Dizzy (series)

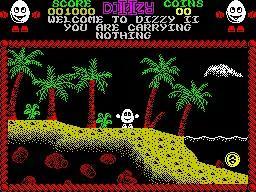
The first screen of "Treasure Island Dizzy" (ZX Spectrum version) establishes the setting for the game and also immediately introduces coins, a newly added feature.

The games of the "Dizzy" series are commonly categorised into either two or three groups. Core to the series and comprising over half its titles are the adventure games, all of which have similar gameplay and mechanics. The rest of the games in the series all have different gameplay from the adventure games and from one another, and are connected only by branding, themes and character. These are commonly referred to as the arcade games, but are sometimes further split into arcade and puzzle games.